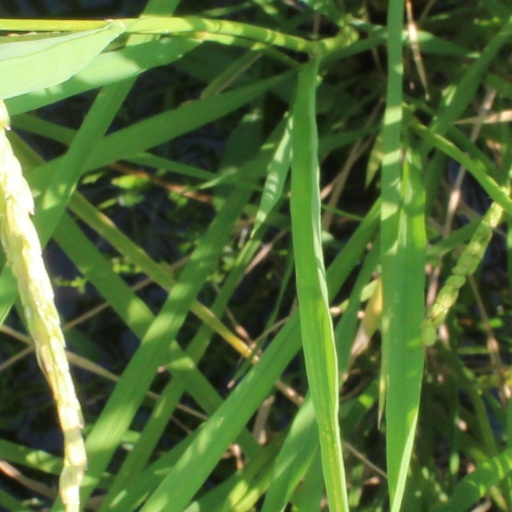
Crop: rice